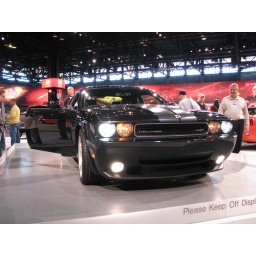
The Challenger looks good in black too. I could see it being used as a highway patrol pursuit car.